Bulgarian Armed Forces

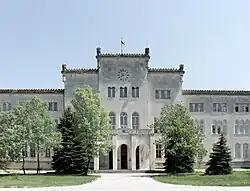
Rakovski Defence and Staff College

The Bulgarian Armed Forces are headquartered in Sofia, where most of the Defence staff is based. Until recently the supreme military institution was the General Staff and the most senior military officer was known as the Chief of the General Staff. After the latest military reform has been implemented the General Staff became a department within the Ministry of Defence and for that matter its name had to be changed to match the new situation. For that reason the former GS became the Defence Staff and the supreme military commander became the Chief of Defence. Currently headed by Chief of Defence admiral Emil Eftimov, the Defence Staff is responsible for operational command of the Bulgarian Army and its three major branches. Deputies: Vice Admiral Petar Petrov, General Atanas Zaprianov, General Dimitar Zekhtinov.